Jim Murphy (author)

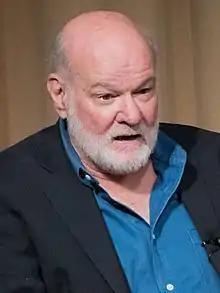
Murphy in 2018

James John Patrick Murphy (September 25, 1947 – May 1, 2022) was an American author. He wrote more than 35 nonfiction and fiction books for children, young adults, and general audiences, including more than 30 about American history. He won the Margaret A. Edwards Award from the American Library Association in 2010 for his contribution in writing for teens.